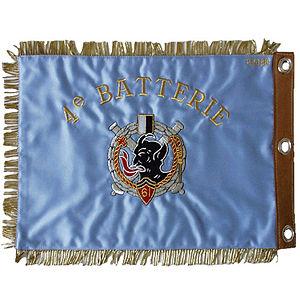
Fanion de la 4e batterie
Le 61ᵉ régiment d'artillerie est un régiment d'artillerie de l'armée française, créé en 1910, et qui se distingua notamment lors de la Première Guerre mondiale, et lors de la bataille de France, au début de la Seconde Guerre mondiale. En 1914, les soldats allemands ont surnommé les artilleurs du 61ᵉ les « Diables noirs » à cause de leur courage, de la couleur de leur uniforme et de la poudre à canon qui leur noircissait le visage.